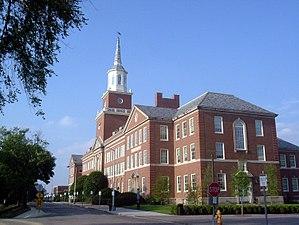
L'université de Cincinnati est une université d'État située à Cincinnati, dans l'Ohio.